Sexual stimulation

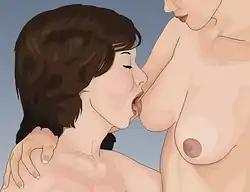
Sexual stimulation of a nipple

This table shows the sex differences in erogenous zones and includes the top ten most arousing areas for both sexes. Each body part was rated out of ten for how arousing it is when touched. Apart from body parts exclusive to one gender such as the penis or clitoris, many of the erogenous zones are similar and contain many nerve endings.